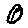
Label: 0